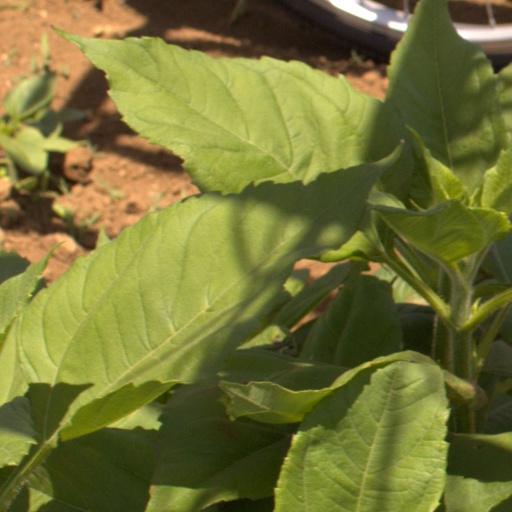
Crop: Jerusalem artichoke